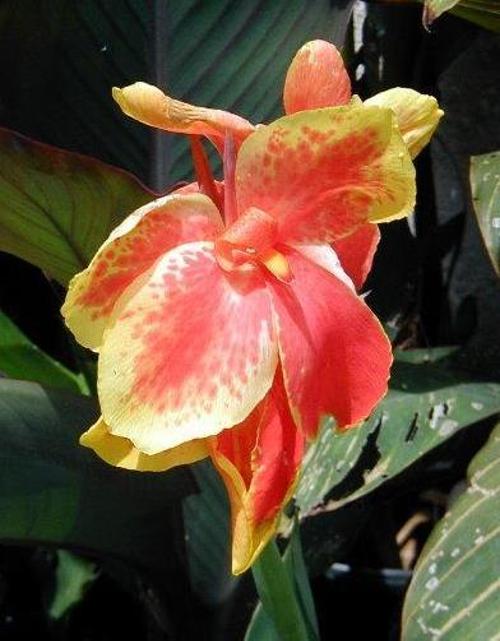
Label: canna lily